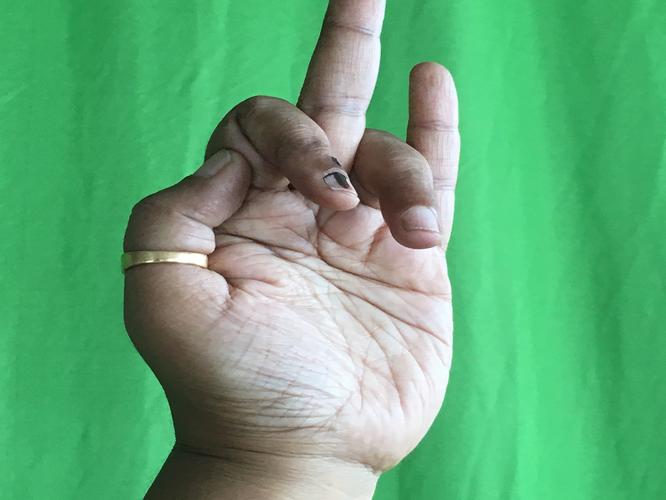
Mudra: Shukatundam
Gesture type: single_hand